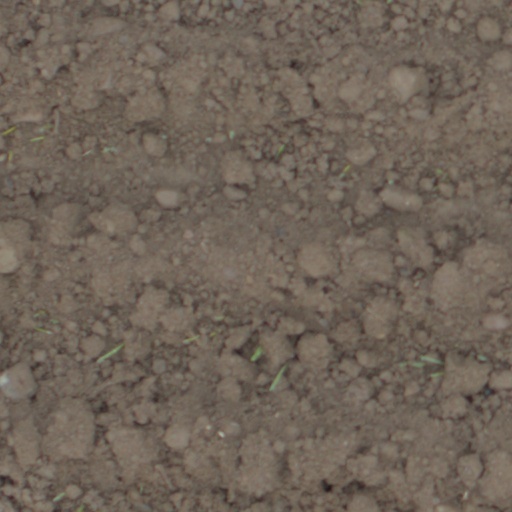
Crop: wheat